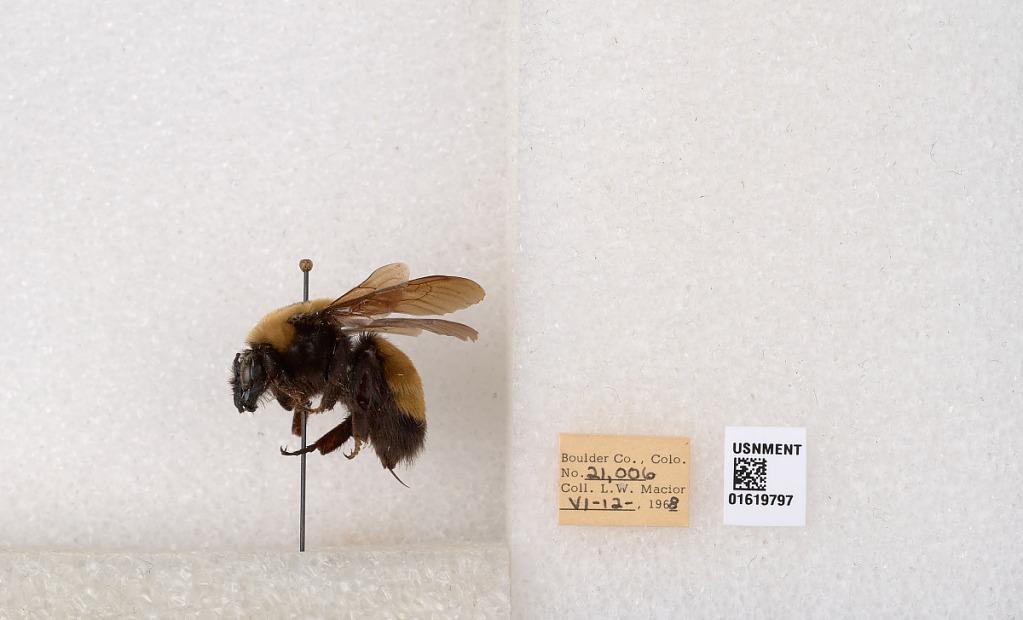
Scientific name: Bombus (Bombus) nevadensis Cresson